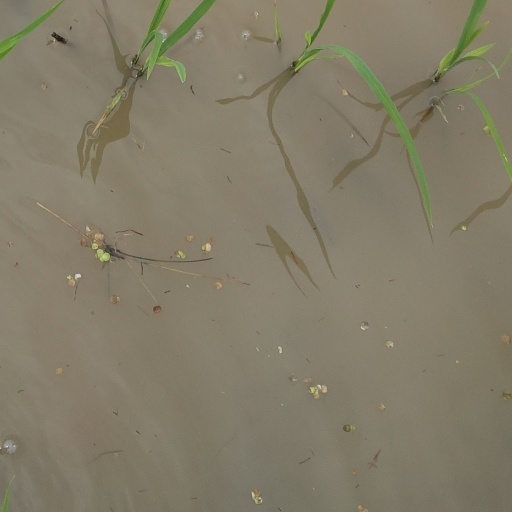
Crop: rice